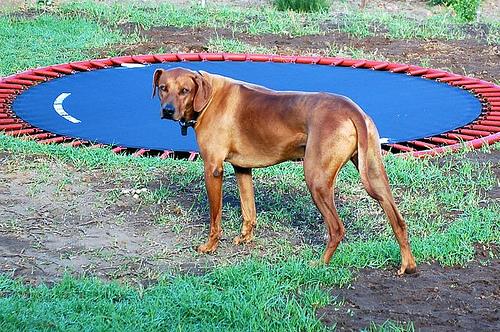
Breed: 230-n000080-Rhodesian_ridgeback